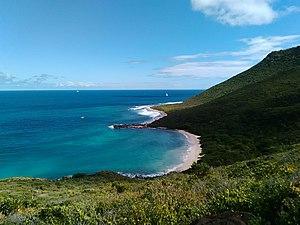
Zone est de Saint-Martin face atlantique
Saint-Martin est un territoire français situé dans les Caraïbes, dans la partie nord de l’île de Saint-Martin, dans les Antilles, portant le statut de collectivité d'outre-mer française depuis le 15 juillet 2007. Avant cette date, elle faisait partie intégrante du département d'outre-mer de la Guadeloupe.